Pseudoryzomys

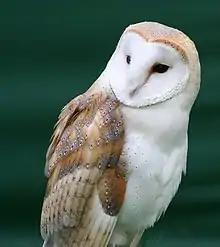
Remains of "Pseudoryzomys" have been found in pellets of the barn owl ("Tyto alba").

"Pseudoryzomys simplex" is known from northeastern Argentina, probably south to about 30°S, northward through western Paraguay to eastern Bolivia and from there eastward through Brazil in the states of Mato Grosso, Goiás, Tocantins, Minas Gerais, São Paulo, Bahia, and far in the northeast, Alagoas and Pernambuco. Paraguayan animals are somewhat smaller than those from Bolivia and Brazil and those from Bolivia have darker fur than Paraguayan specimens, but these differences are not considered significant enough to recognize subspecies. Certain bats show a similar pattern of variation: they are smaller and paler in the Chaco region, which includes much of Paraguay. Two specimens from Paraguay, collected apart, differed by 1.4% in the sequence of the cytochrome "b" gene, but nothing is known about genetic variation in other parts of the range. The species has long been rare in collections; in 1991, Voss and Myers could use less than 50 specimens for their study of the species, including Lund's fragmentary material from Lagoa Santa.